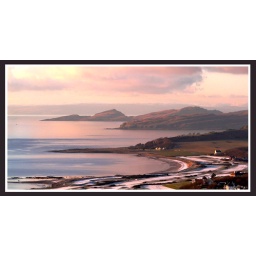
The view to Seamill beach from Tarbert hill above West Kilbride today 07Jan10